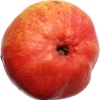
Label: Pear Red 1